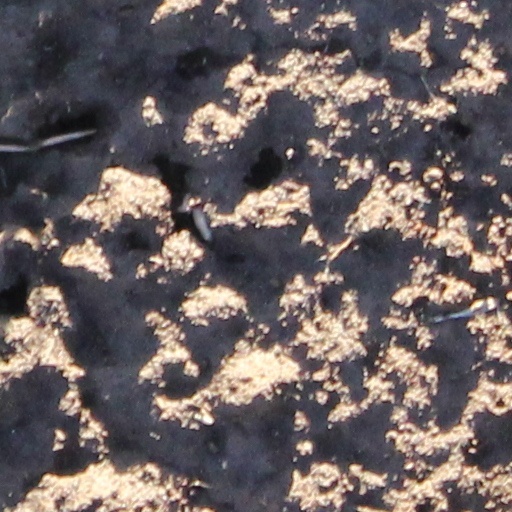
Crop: wheat